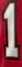
Number: 1